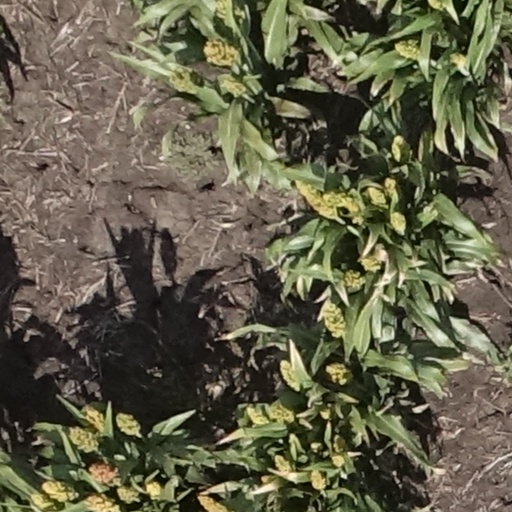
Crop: sorghum